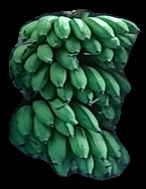
Variety: rasbale
Grade: grade2